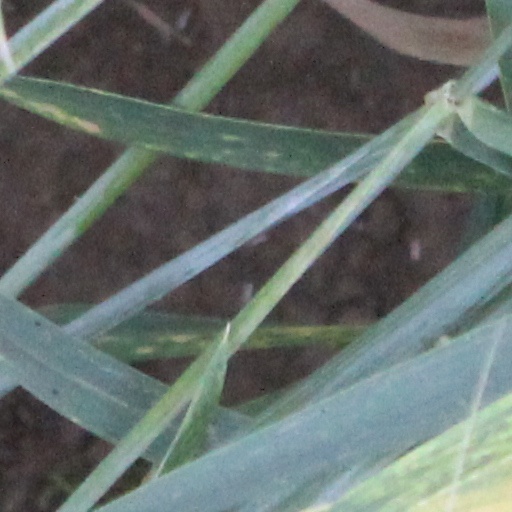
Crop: wheat